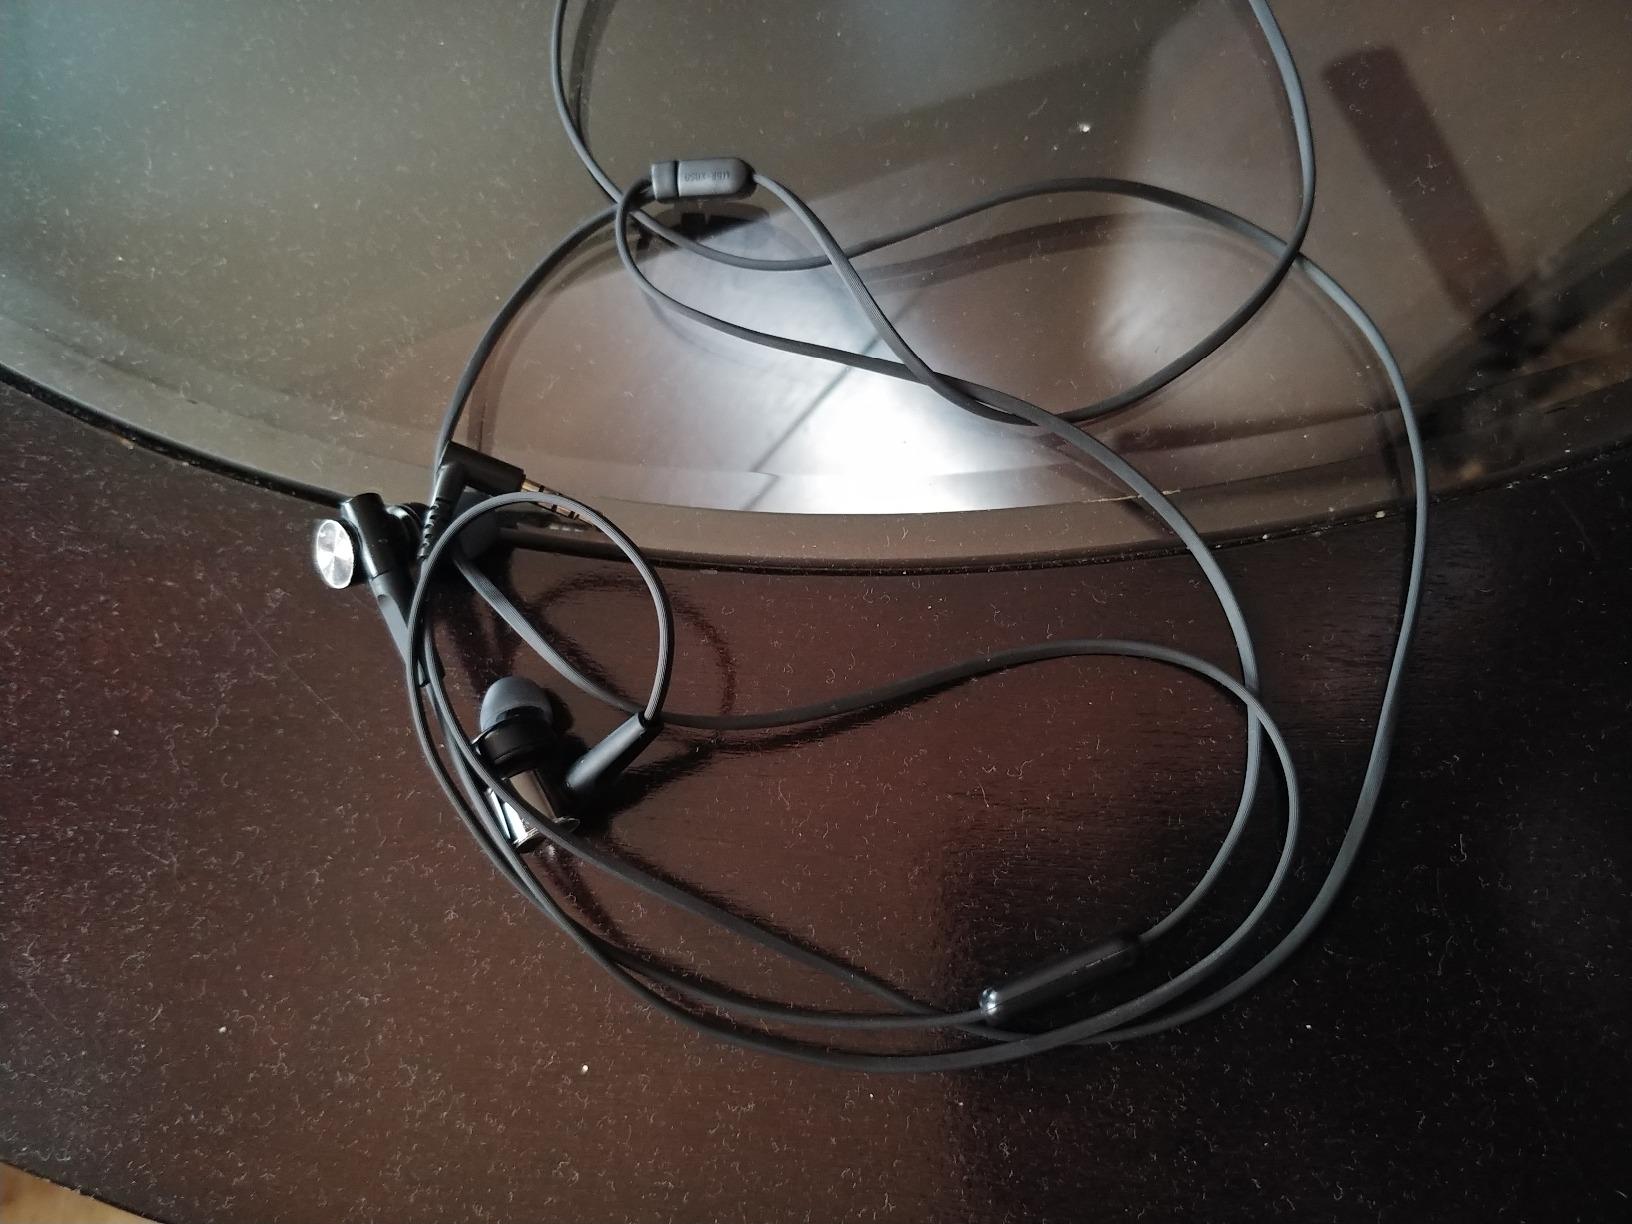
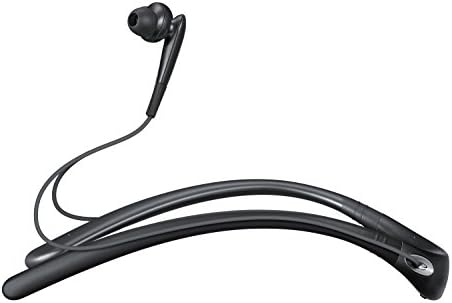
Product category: headphones
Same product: no